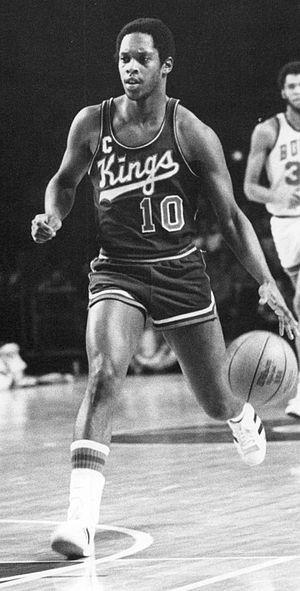
Les Kings de Sacramento sont une franchise de basket-ball de la National Basketball Association basée à Sacramento en Californie. La franchise a commencé avec les Seagrams de Rochester, en 1923. Ils se sont joints à la National Basketball League en 1945 sous le nom des Royals de Rochester. Ils ont ensuite intégré, avec trois autres équipes de la NBL, la Basketball Association of America, précurseur de la NBA, en 1948. L’équipe a ensuite déménagé à Cincinnati en 1957, devenant les Royals de Cincinnati. En 1972, l’équipe a déménagé de nouveau, cette fois à Kansas City dans le Missouri, et a été rebaptisé Kings de Kansas City-Omaha parce que la franchise a d’abord partagé ses matchs à domicile entre Kansas City et Omaha dans le Nebraska. En 1975, les Kings ont cessé de jouer à Omaha et sont simplement devenus les Kings de Kansas City. L’équipe a encore une fois échoué à trouver le succès dans son marché et a déménagé à Sacramento en 1985, où ils continuent à résider aujourd’hui.
Nathaniel « Tiny » Archibald, né le 2 septembre 1948 à New York, est un ancien joueur de basket-ball. Il mesurait 1,85 m. Il a été élu parmi les meilleurs joueurs du cinquantenaire de la NBA.